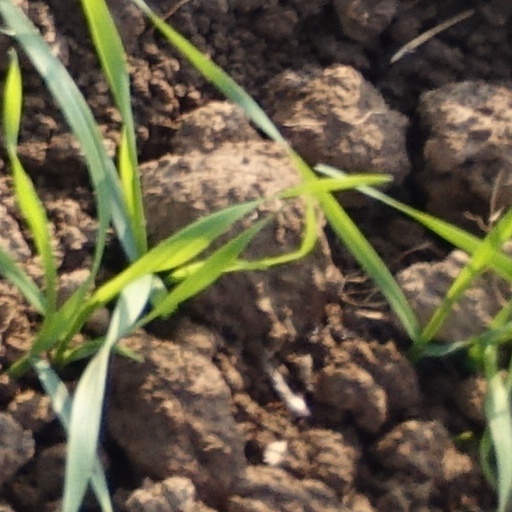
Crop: wheat